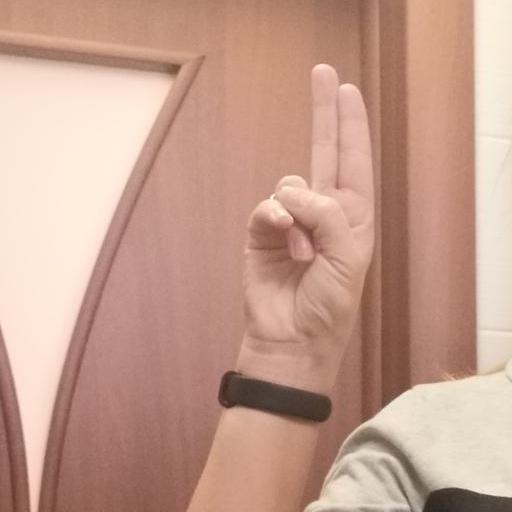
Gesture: two_up